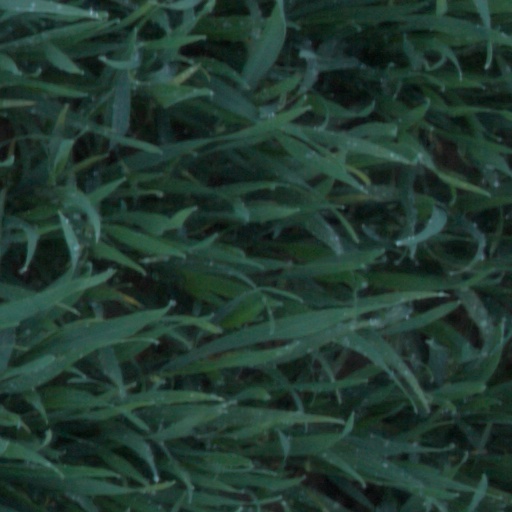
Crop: wheat